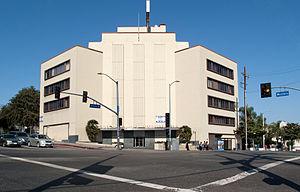
Adams-Normandie est un quartier de Los Angeles, en Californie.